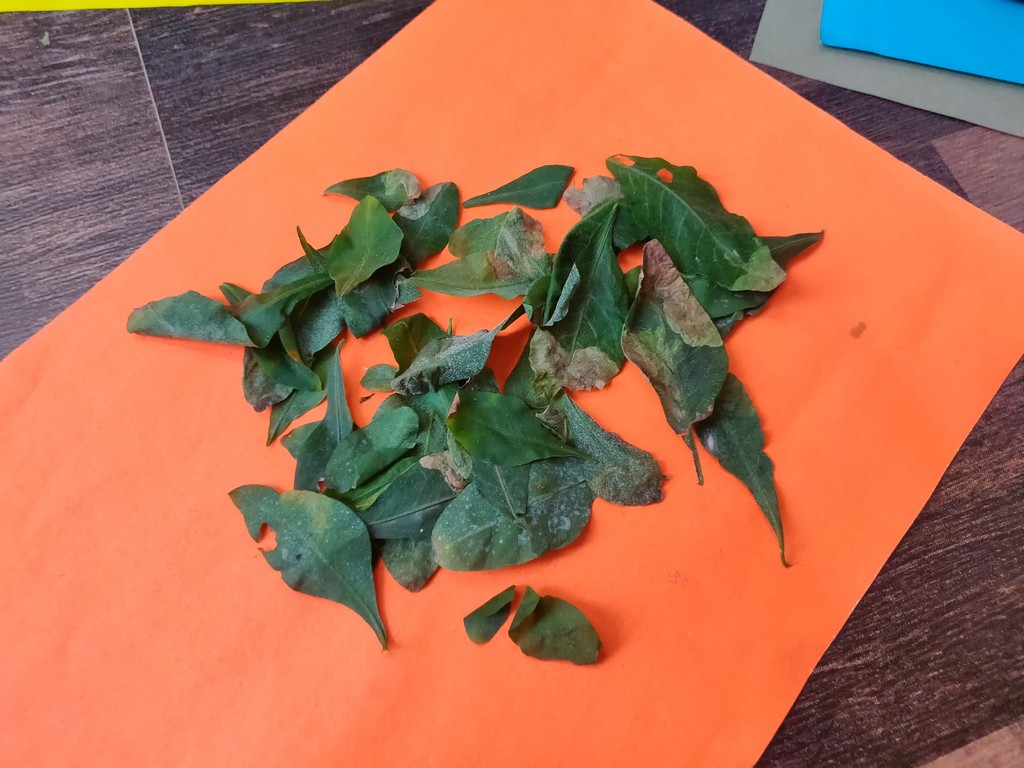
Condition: Unhealthy
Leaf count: multiple
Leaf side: unknown